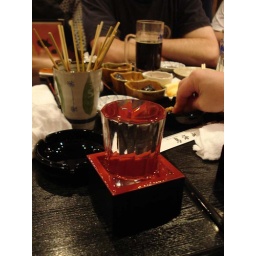
Sake in a glass in a box